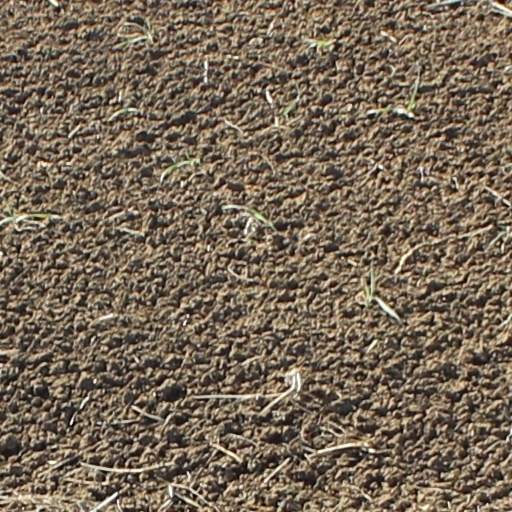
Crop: wheat